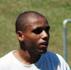
Age: 23